End of Time (Beyoncé song)

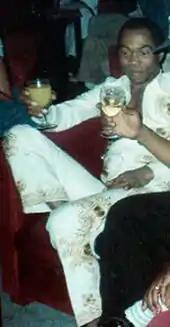
Beyoncé has said that "End of Time" was inspired by Fela Kuti ("pictured")

From June 16 to 27, 2011, the songs from "4" were available to listen to in full each day on Beyoncé' official website, paired with its accompanying photo spread from the album packaging and a quote. On June 26, 2011, "End of Time" was the tenth song to be chosen. Beyoncé was motivated to record a song in the vein of "End of Time" after listening closely to the material of several rock musicians she saw at music festivals around the world; she analysed their lyrics and melodies, and the way they mixed different instruments at the same time. Beyoncé noted, "The instrumentation was just so beautiful. I felt I needed some classics like that." The bass line used in "End of Time" was inspired by the work late Nigerian music legend Fela Kuti, whom she appreciated for "the feel for the soul and heart of his music; it's so sexy, and has a great groove you get lost in. I loved his drums, all the horns, how everything was on the one. What I learned most from Fela was artistic freedom: he just felt the spirit." The song also uses a sample from "BTSTU" by Jai Paul.